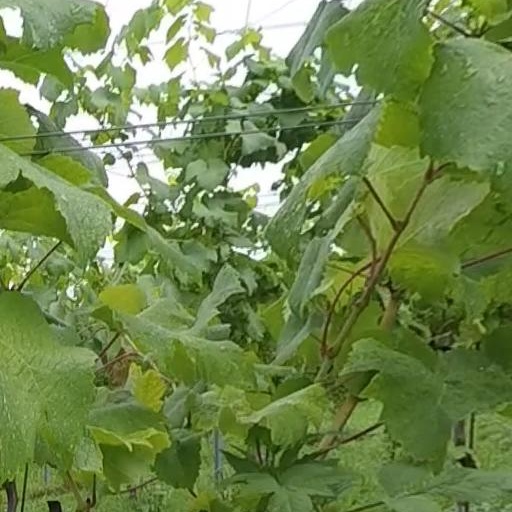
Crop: grape